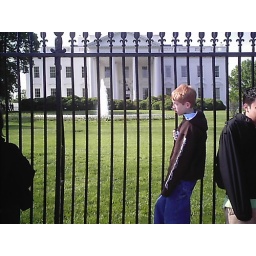
chandler in front of the white house